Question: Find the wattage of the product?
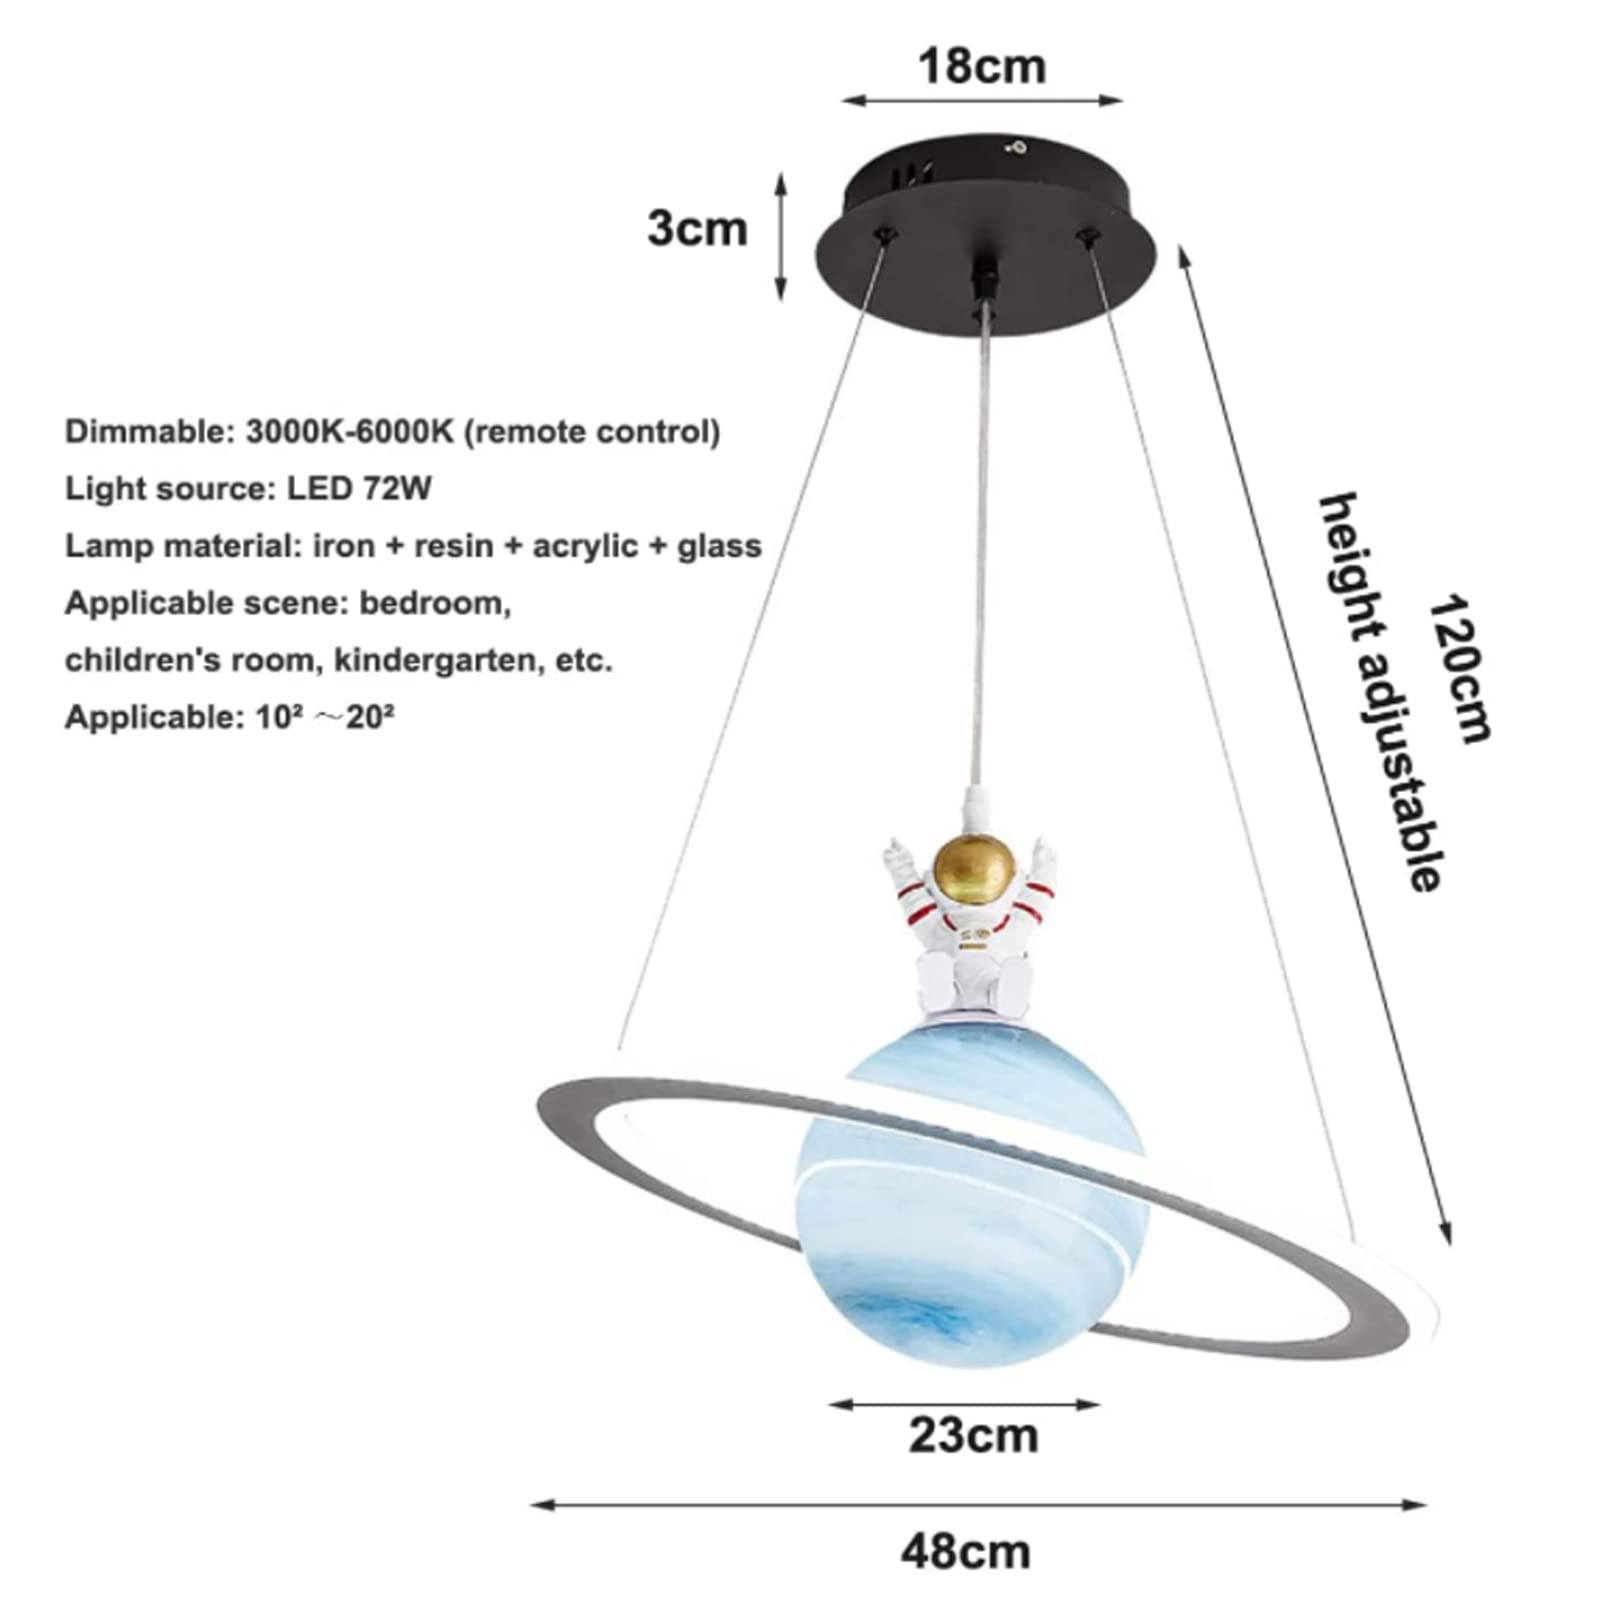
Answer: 72.0 watt